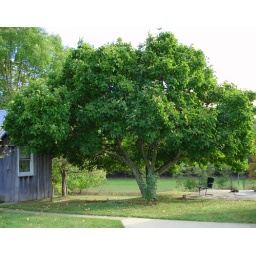
magnolia tree by the wash house